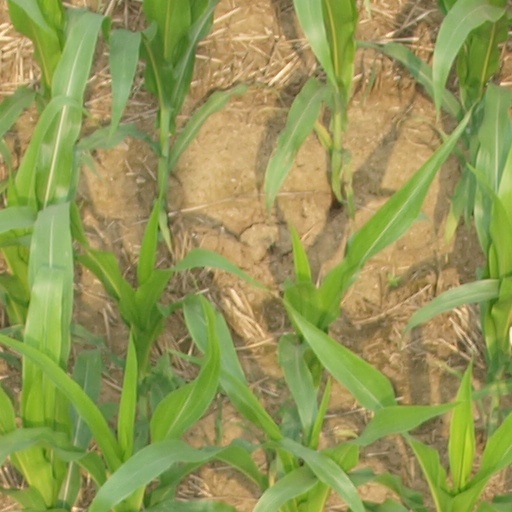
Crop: maize; corn